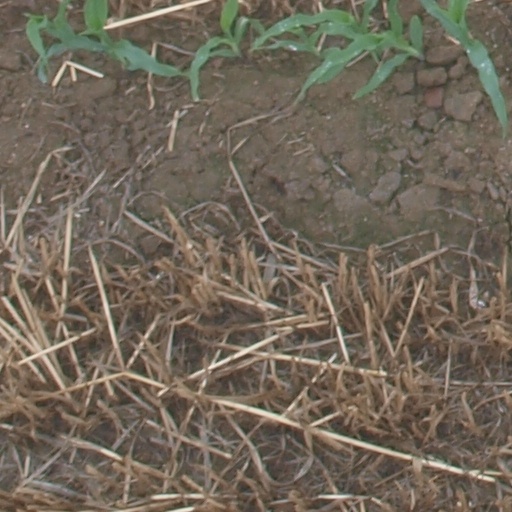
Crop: maize; corn